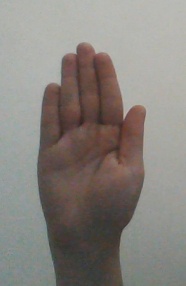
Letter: seen